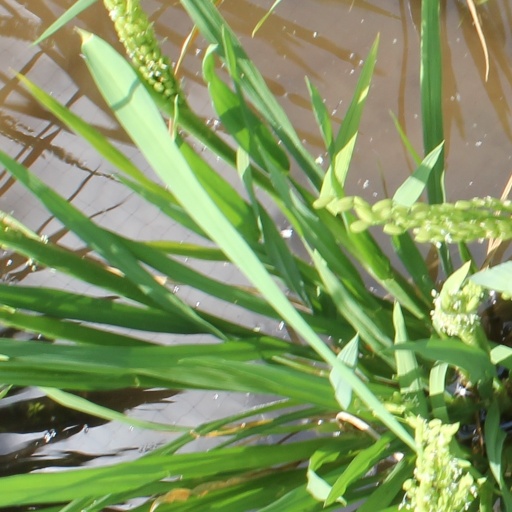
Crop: rice